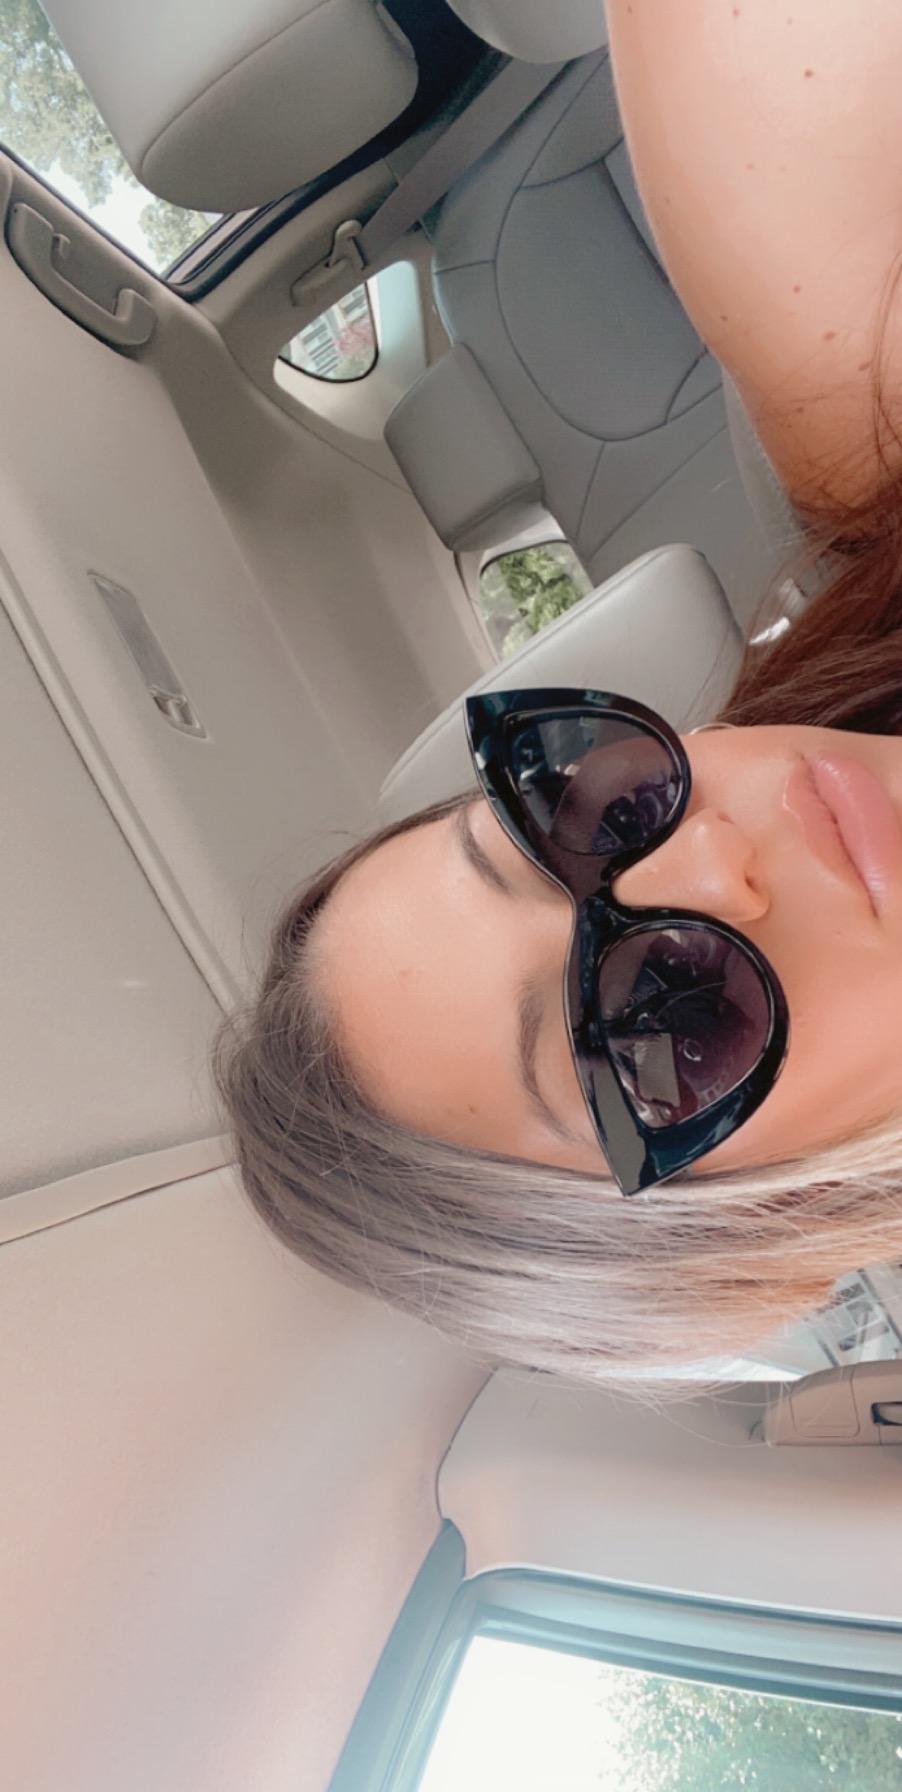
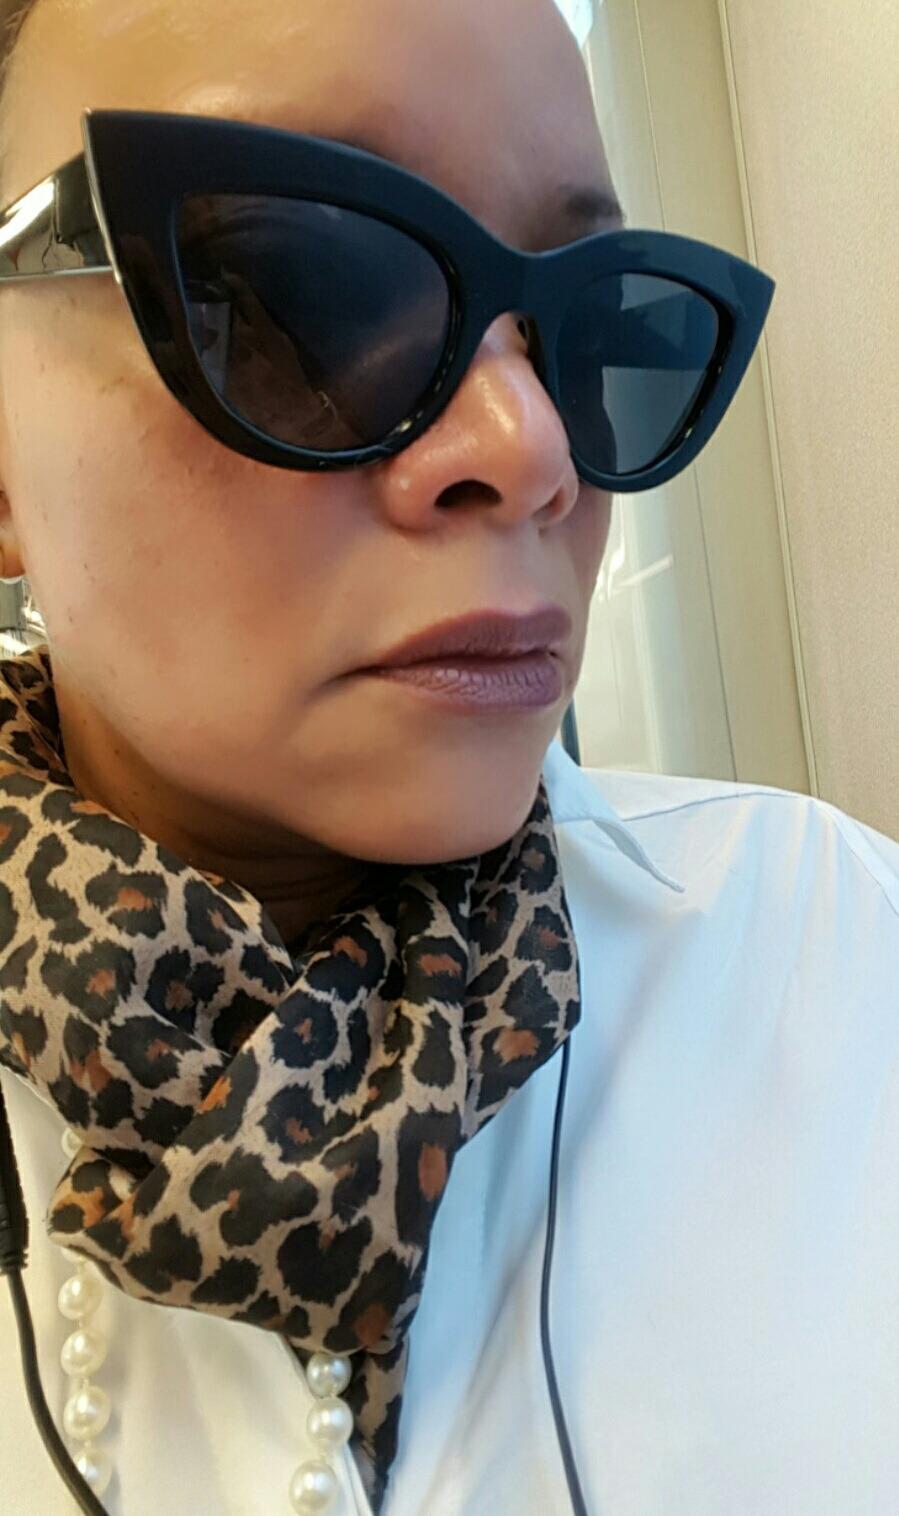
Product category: accessories_sunglasses
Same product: yes